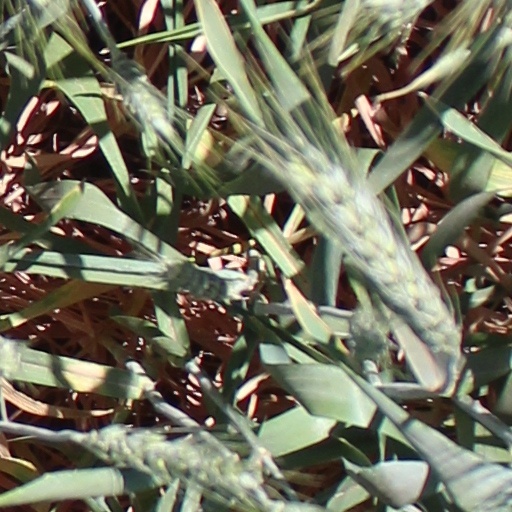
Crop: wheat